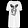
Label: Dress